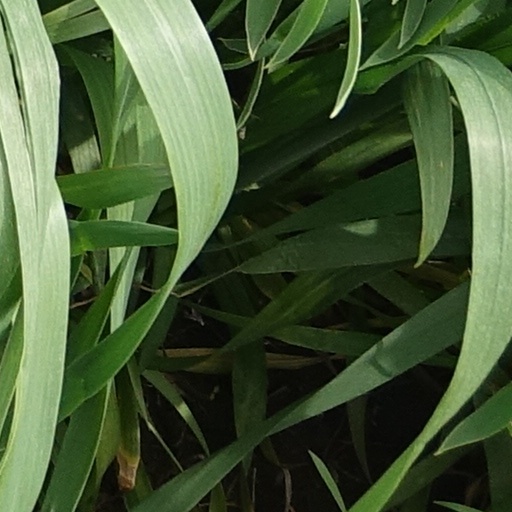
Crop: wheat